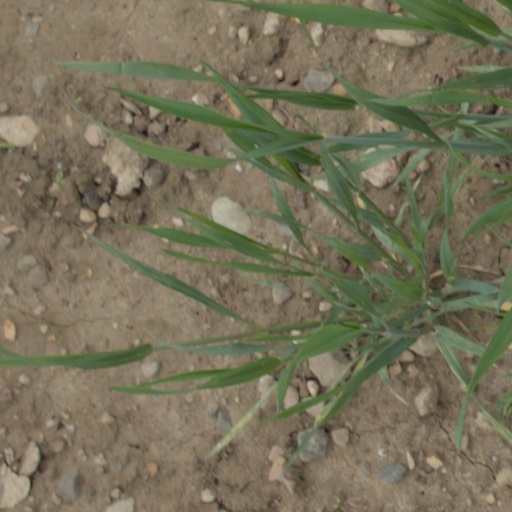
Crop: wheat